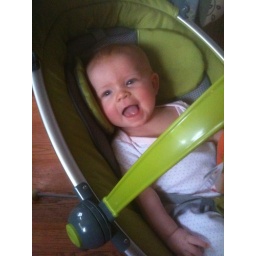
It's good to be back in the green chair